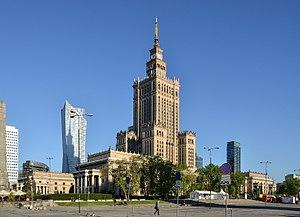
Miss Monde 2006, est la 56ᵉ élection de Miss Monde, qui s'est déroulée au Palais de la Culture et de la Science de Varsovie, en Pologne le 30 septembre 2006.